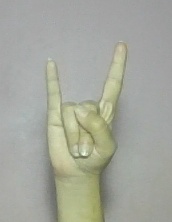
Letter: la